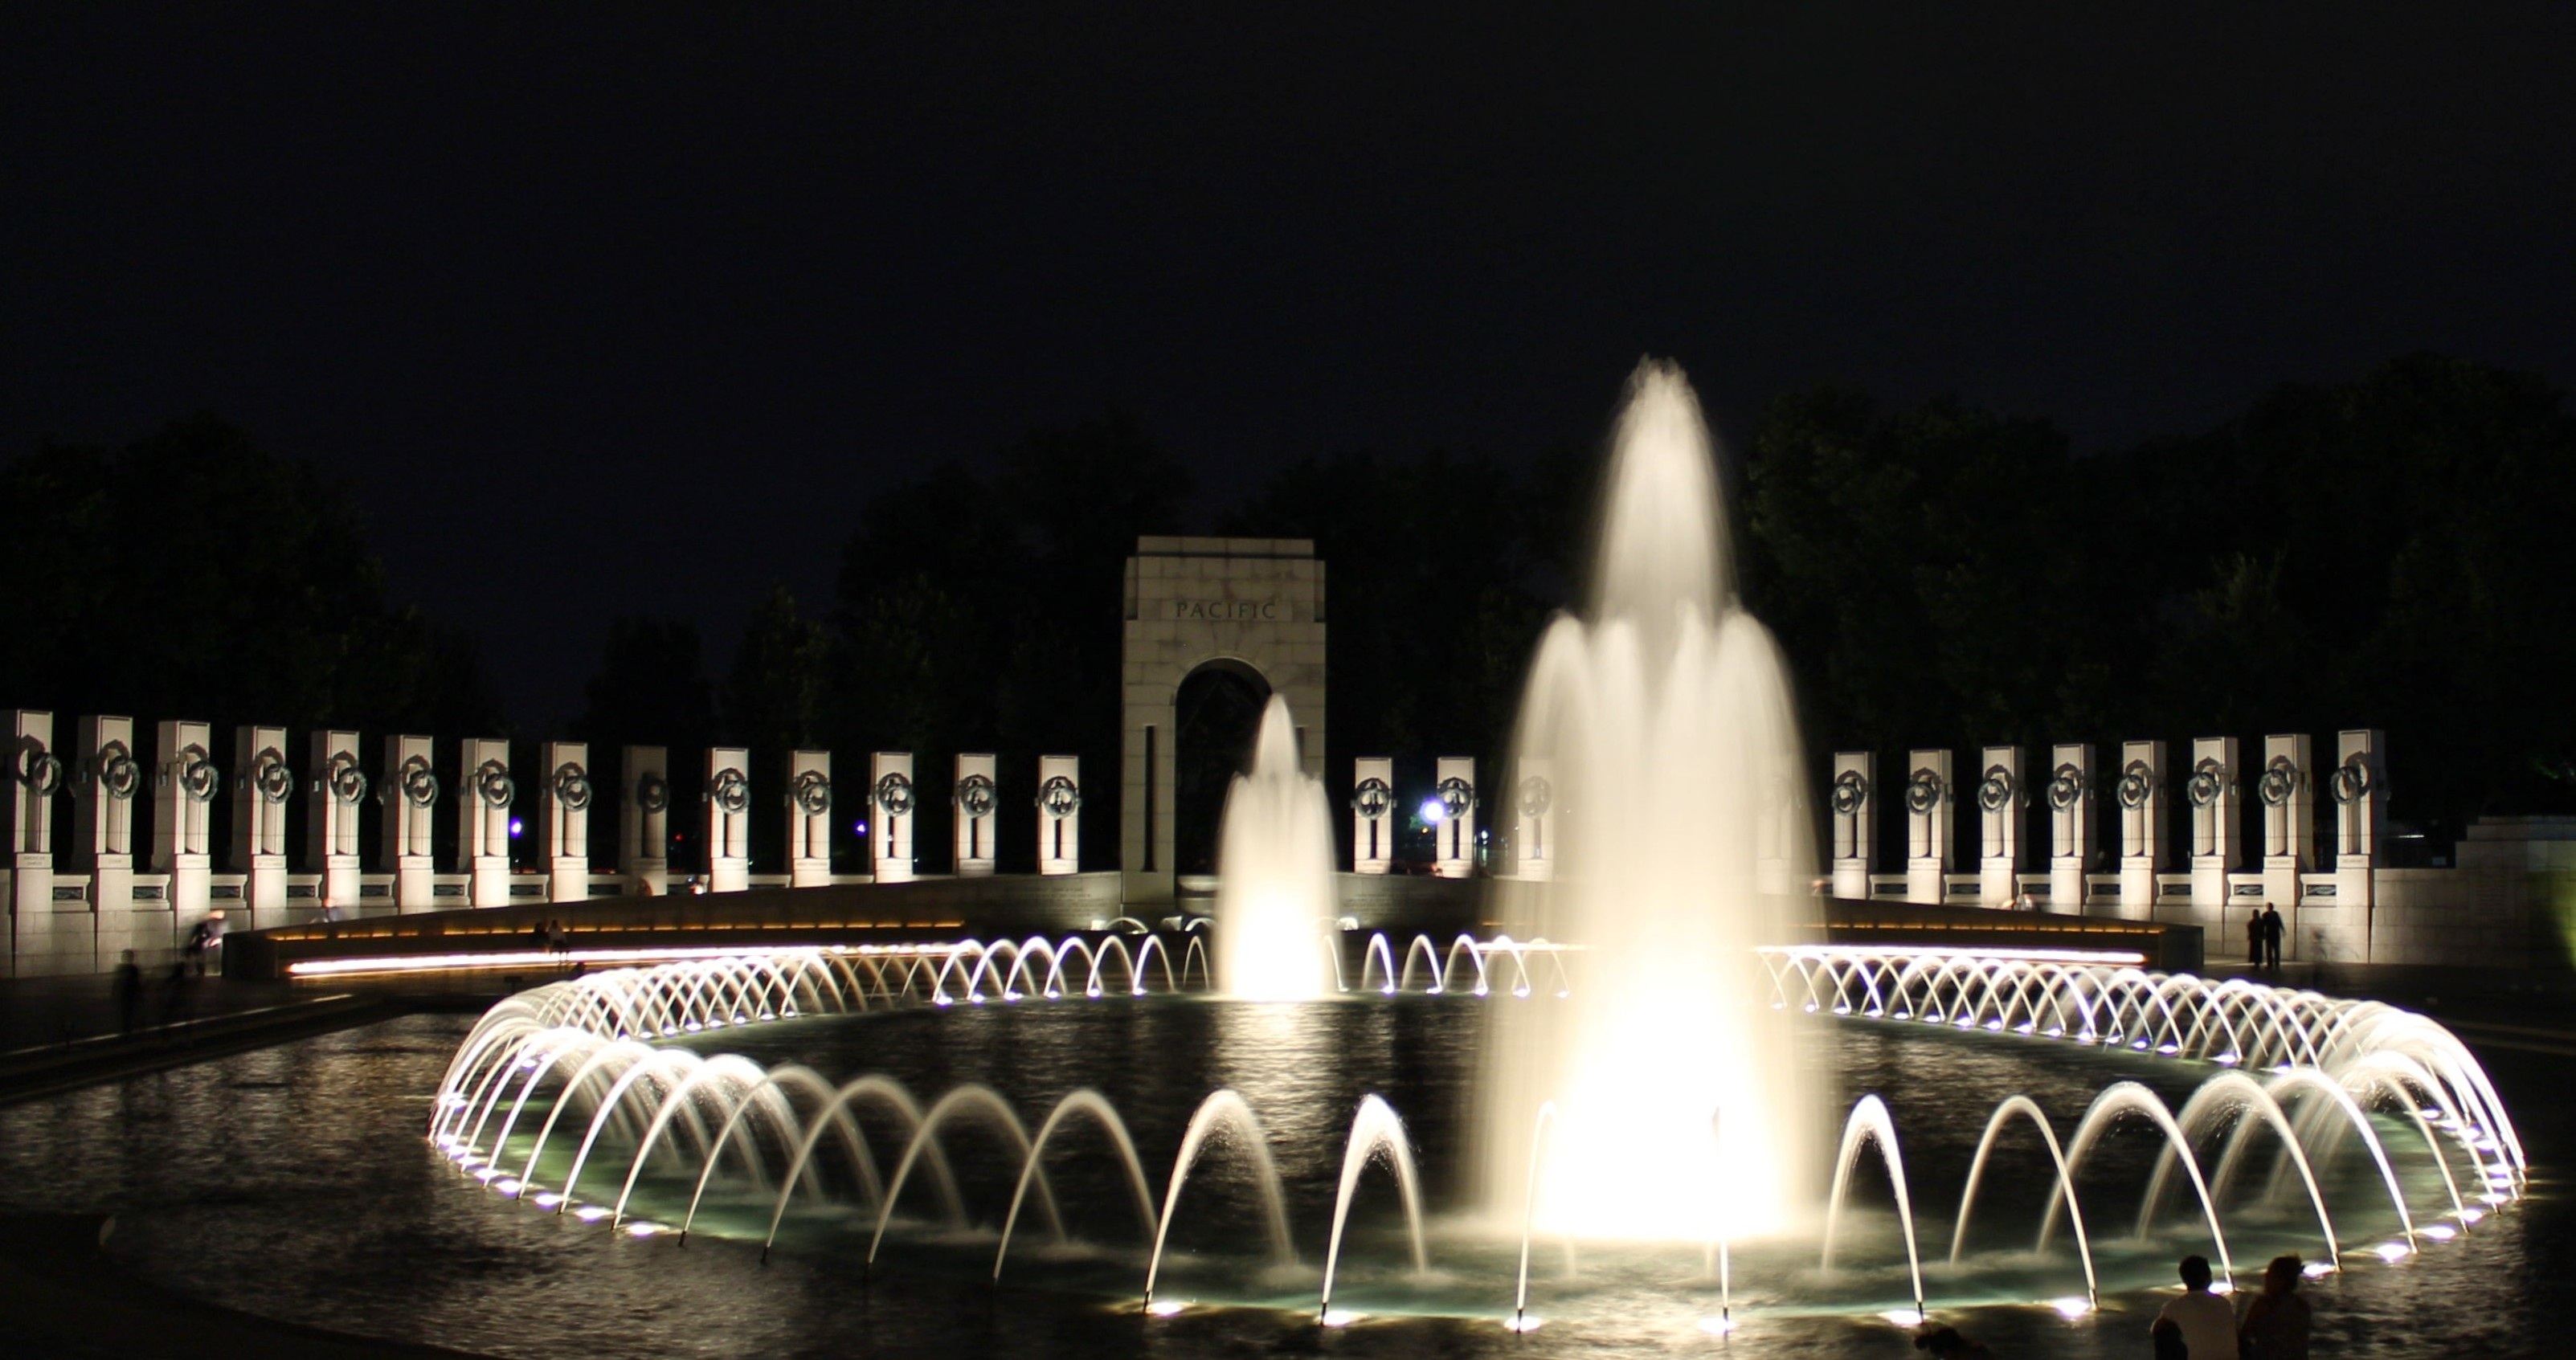
light, night, monument, military, usa, landmark, darkness, lighting, world, washington, dc, memorial, war, marble, fountain, wwii, granite, 2, water feature